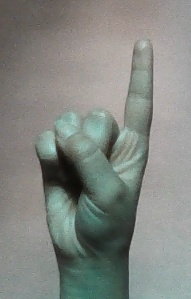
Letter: bb